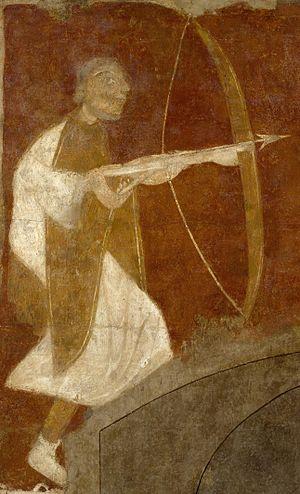
L'ermitage de San Baudelio de Berlanga est une église datant du début du XIᵉ siècle à Caltojar dans la province de Soria, Castille et León, Espagne, à 80 km au sud de Berlanga de Duero. C'est un exemple important de l'architecture mozarabe pour ses particularités ; il a été construit au XIᵉ siècle, dans ce qui était alors la frontière entre les terres islamiques et chrétiennes. Il est dédié à Saint Baudilus ou Baudel.